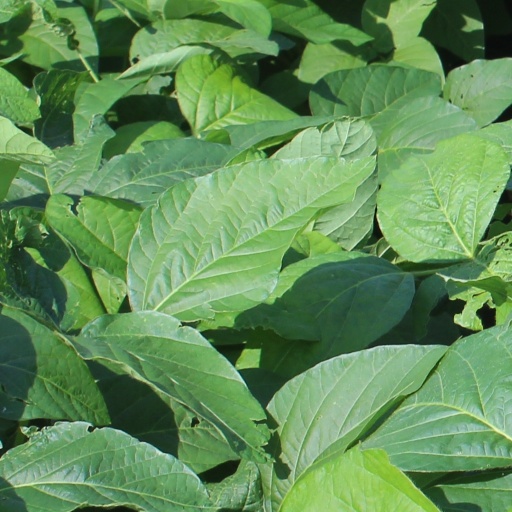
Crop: soybean